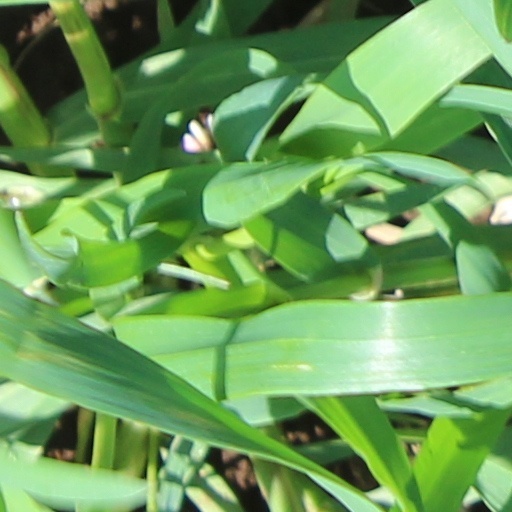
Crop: wheat